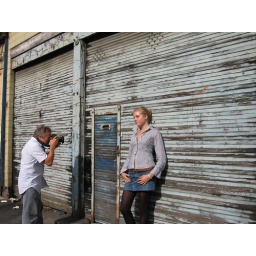
The girl in the striped shirt